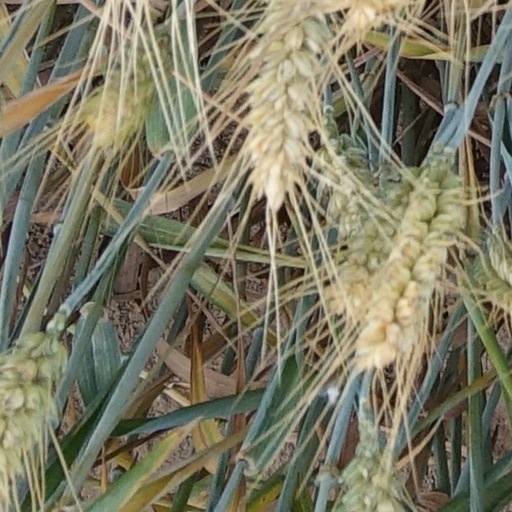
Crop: wheat